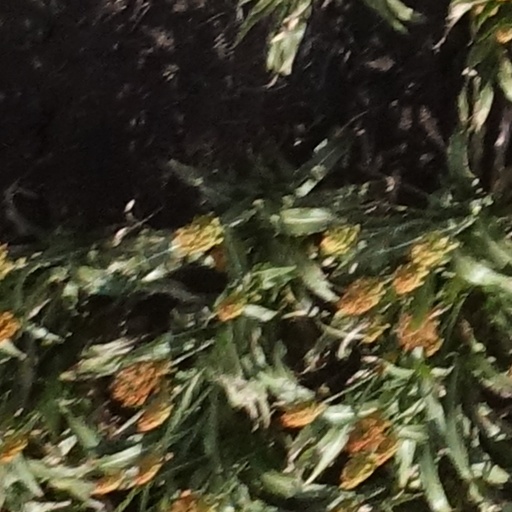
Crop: sorghum